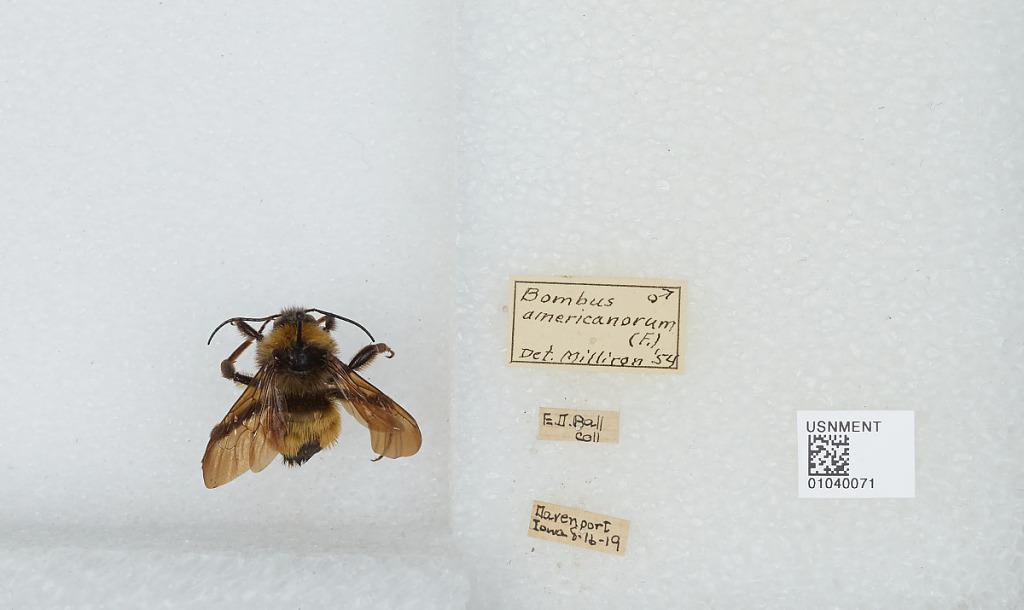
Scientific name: Bombus (Fervidobombus) pensylvanicus pensylvanicus (De Geer)
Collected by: E. Ball
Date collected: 1919-8-16
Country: United States
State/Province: Iowa
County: Scott
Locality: Davenport
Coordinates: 41.5431, -90.5908